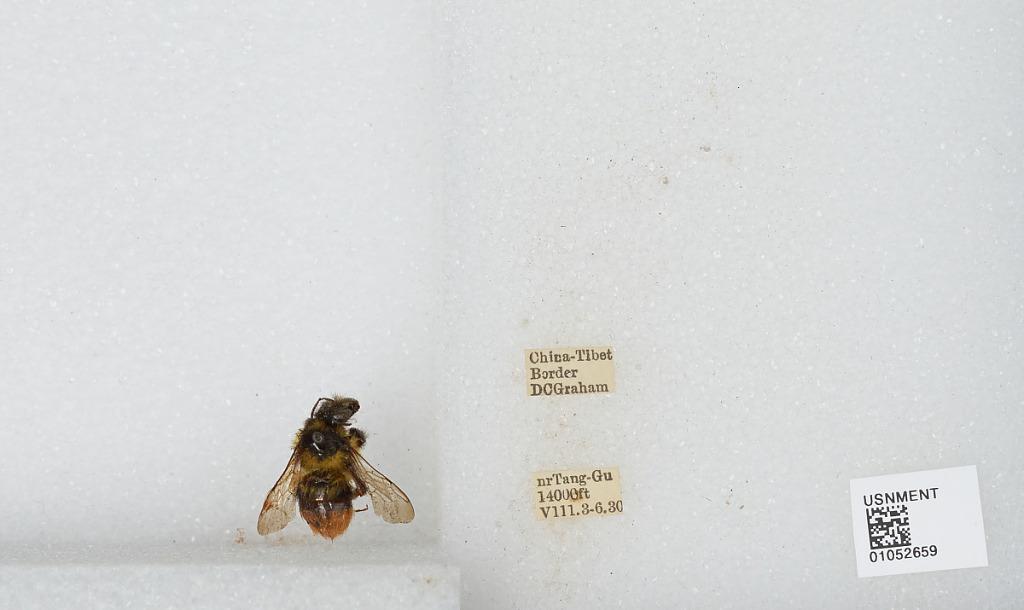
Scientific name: Bombus sp.
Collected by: D. Graham
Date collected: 1930-8-3
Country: China
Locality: China - Tibet Border near Tang-Gu